Grégory Rast

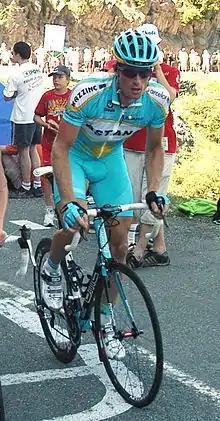
Rast at the 2007 Tour de France

Grégory Rast (born 17 January 1980 in Cham) is a Swiss former professional road bicycle racer, who rode professionally between 2001 and 2018 for the , , , and teams. He was the winner of the Swiss National Road Race Championships in 2004 and 2006. Rast now works as a directeur sportif for the team. His sporting career began with RMV Cham-Hagendorn.